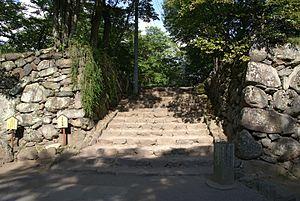
Le château de Komoro est un hirayamashiro situé à Komoro, préfecture de Nagano au Japon. Le bâtiment est construit en 1554 par Takeda Shingen. En 1590, Sengoku Hidehisa en devient le daimyo et son fils Sengoku Tadamasa lui succède. Tadamasa améliore le château dont les fondations du tenshu datent de ce moment. Le tenshu lui-même est incendié durant l'époque d'Edo. L'essentiel de ce qui reste du château est démoli en 1871 durant la restauration Meiji.